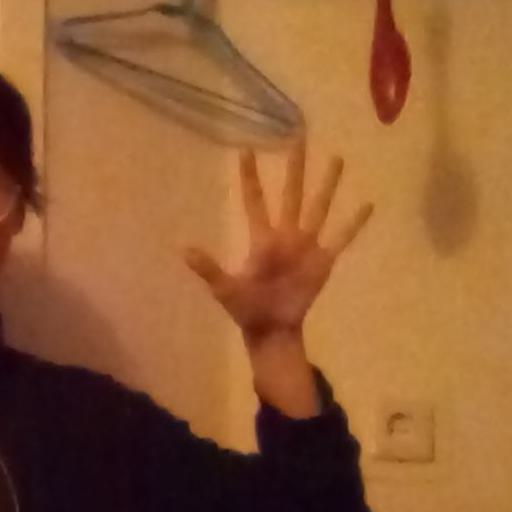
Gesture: palm